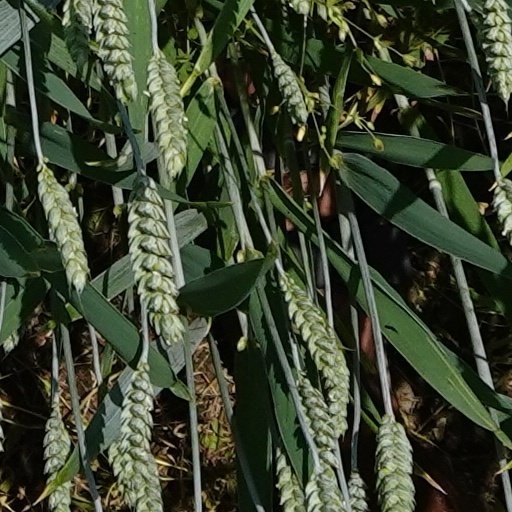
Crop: wheat